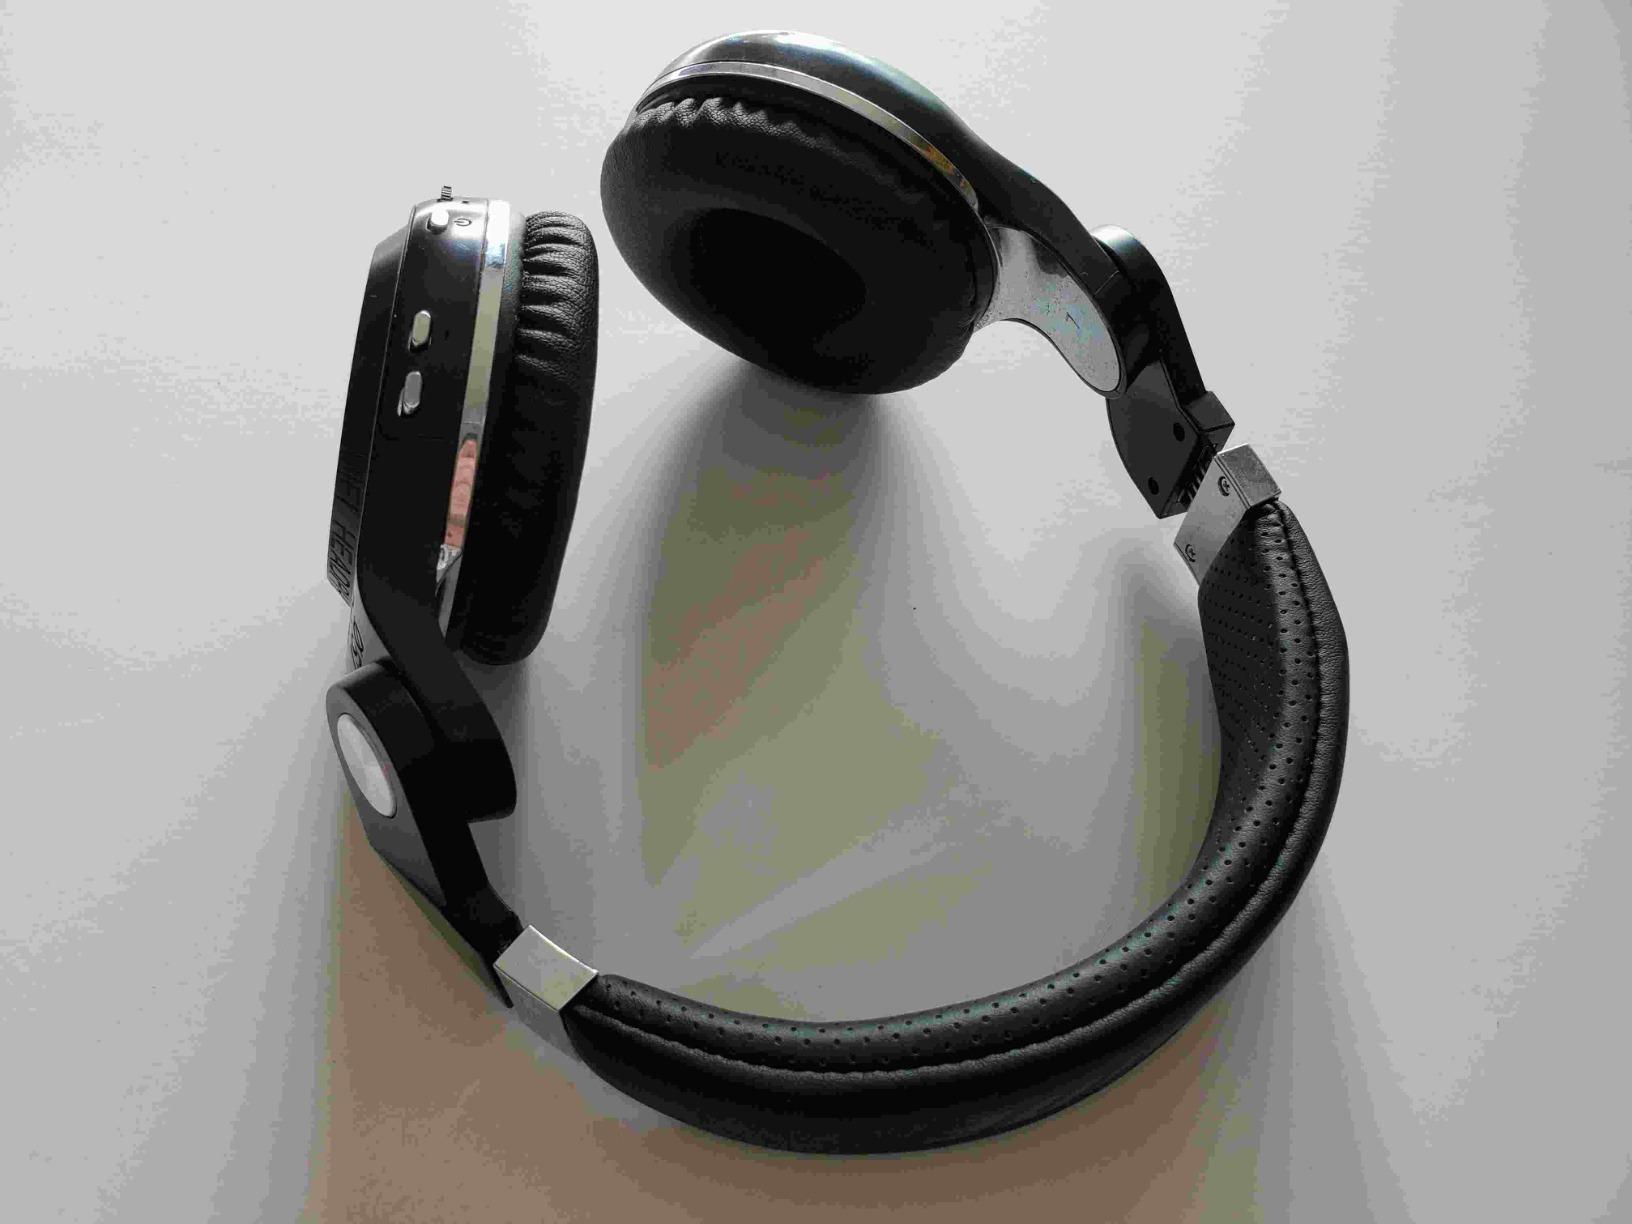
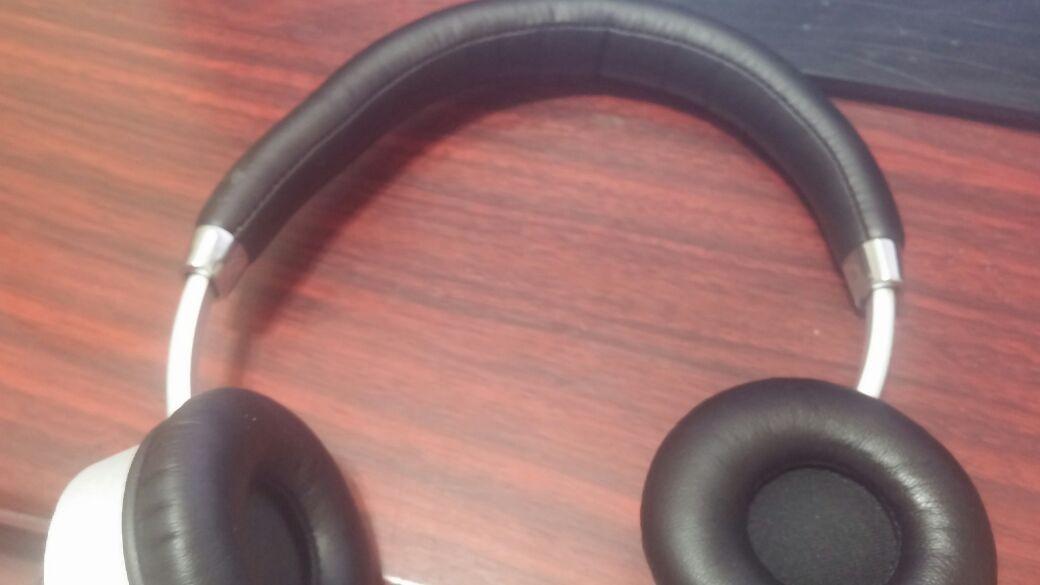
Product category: headphones
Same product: no